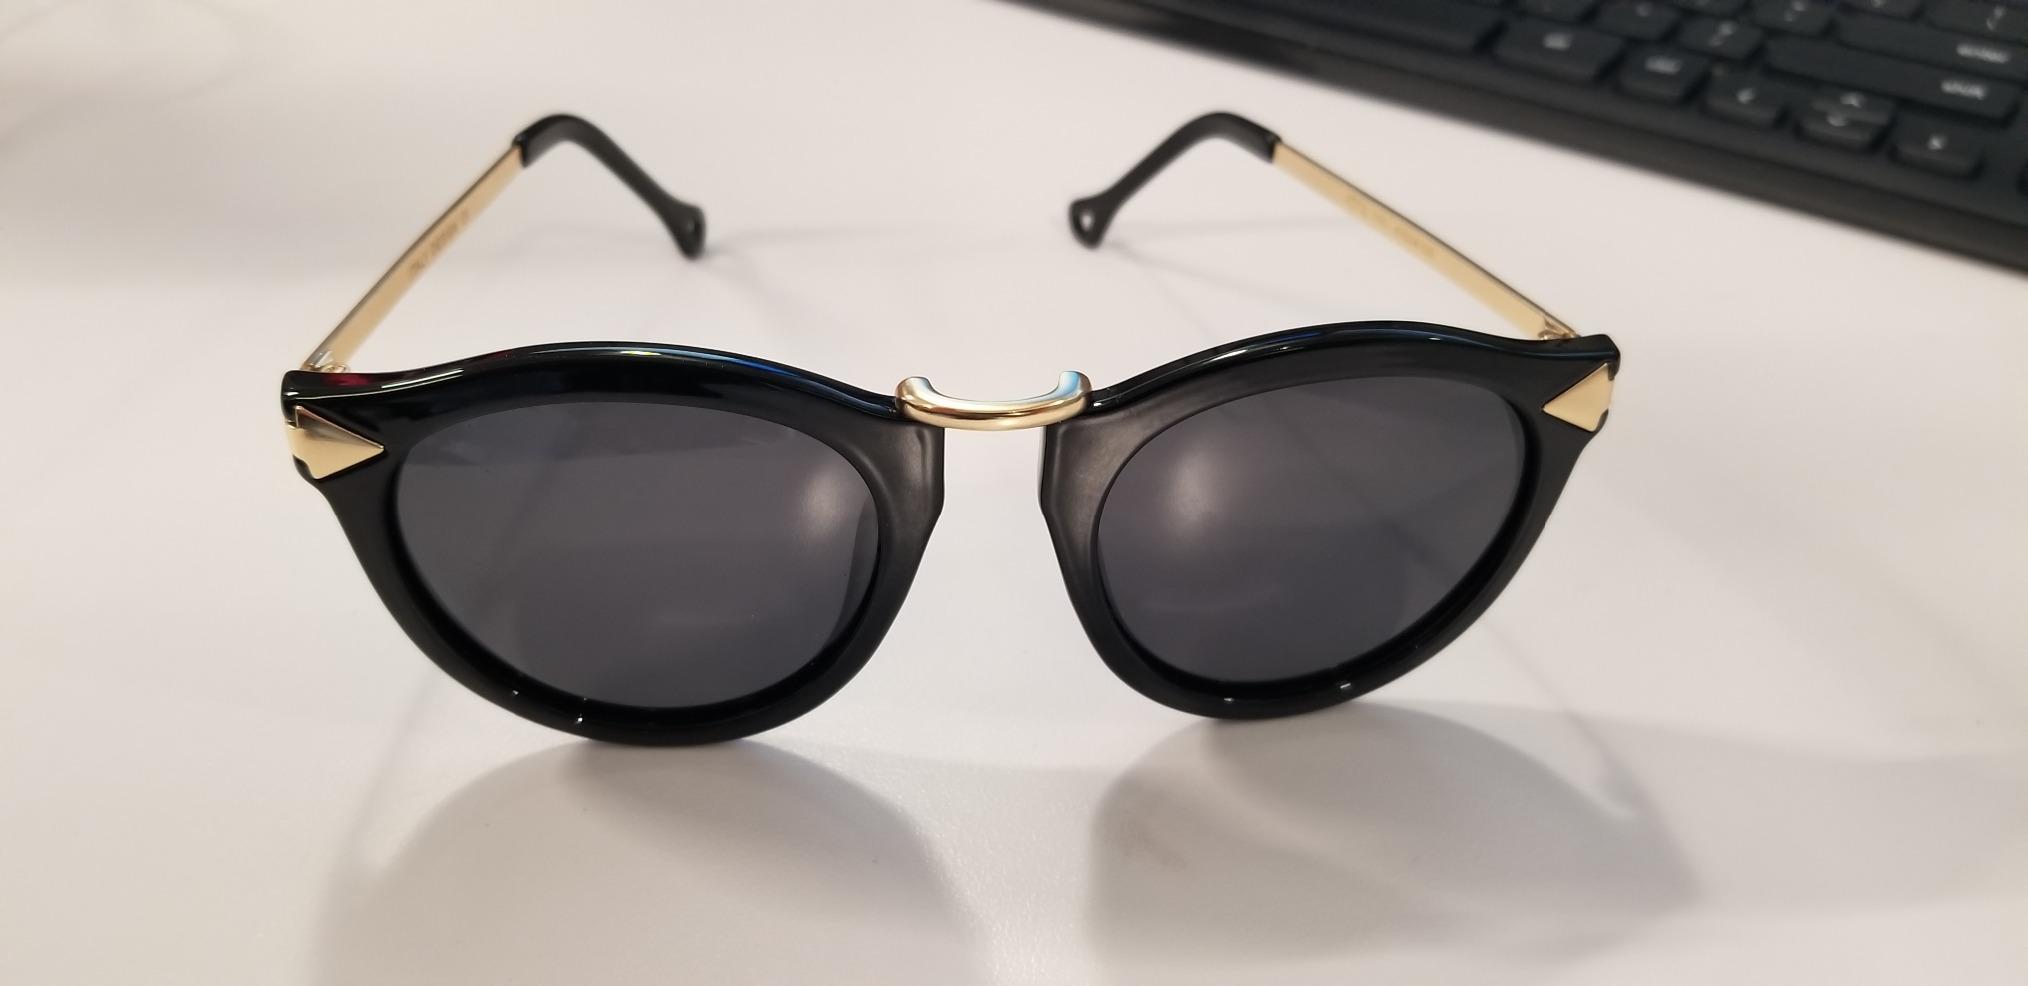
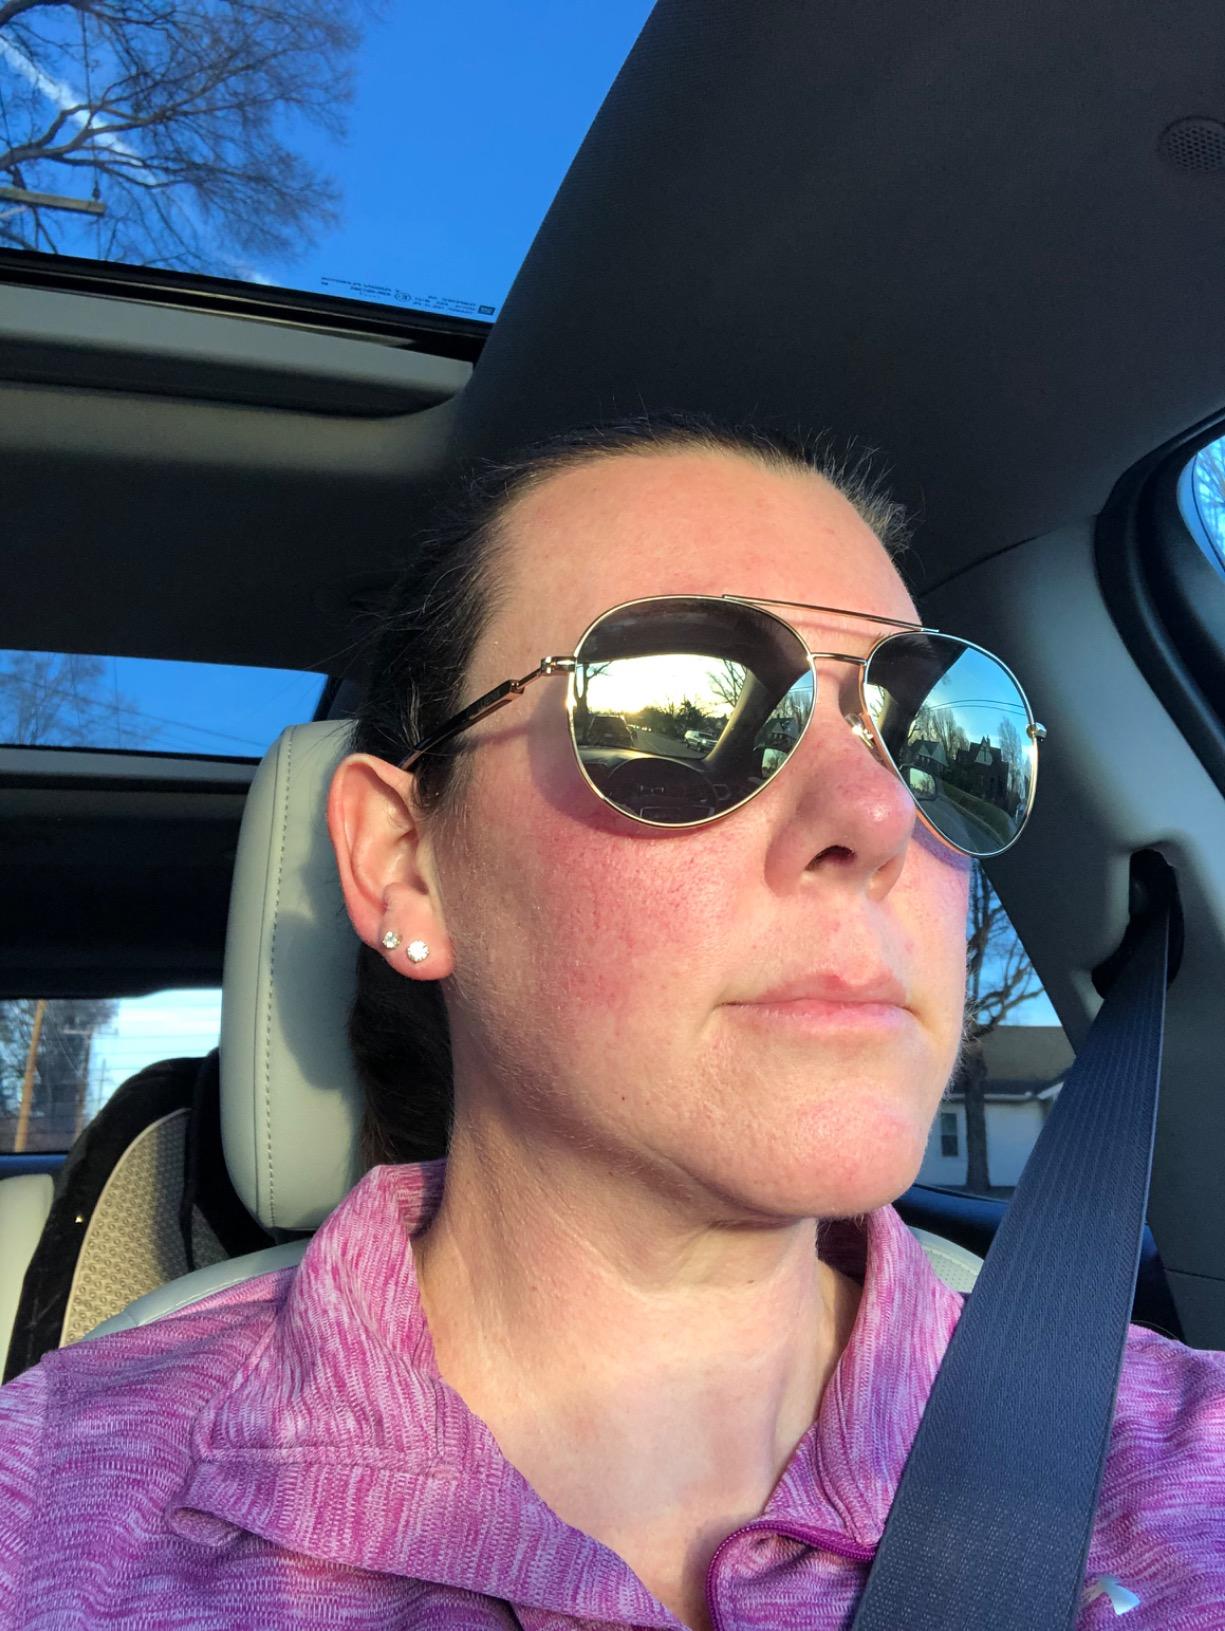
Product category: accessories_sunglasses
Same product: no